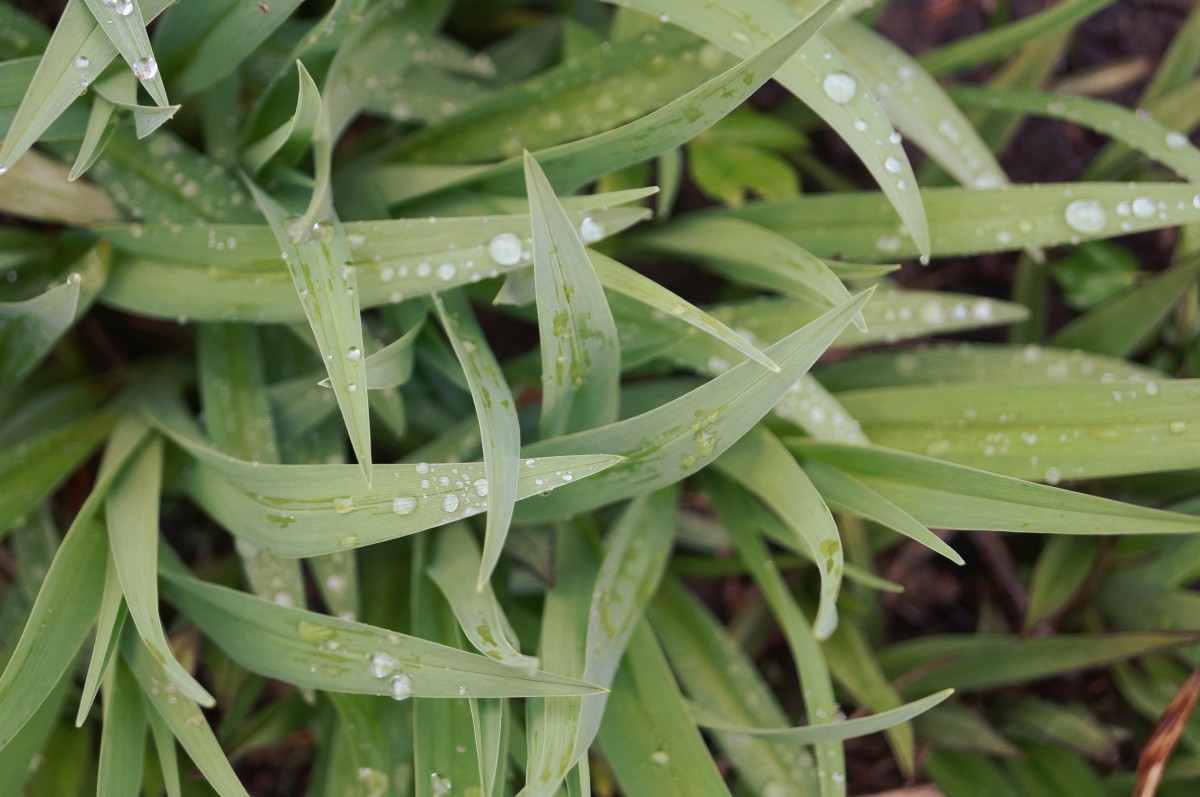
Tags: leaf, flower, botany, flora, aloe, flowering plant, grass family, plant stem